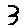
Label: 3